Melitta Bentz

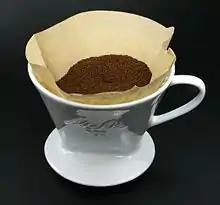
A Melitta coffee filter

Amalie Auguste Melitta Bentz (née Liebscher, January 31, 1873 – June 29, 1950) was a German inventor and entrepreneur known for revolutionizing the process of coffee brewing with her invention of the coffee filter. Her company, Melitta, has long been a significant leader in the coffee industry. Her contributions enhanced coffee preparation methods and influenced coffee culture around the world.